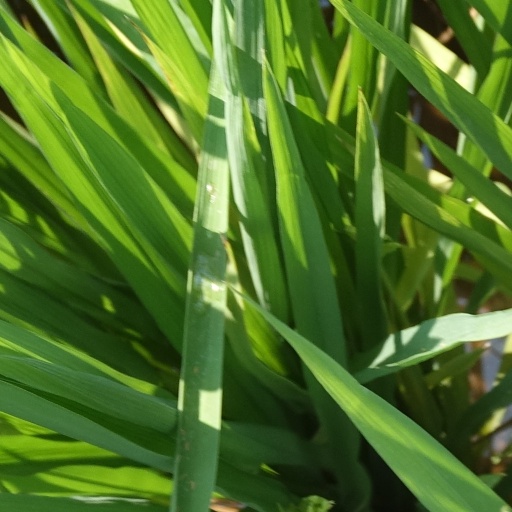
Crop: rice